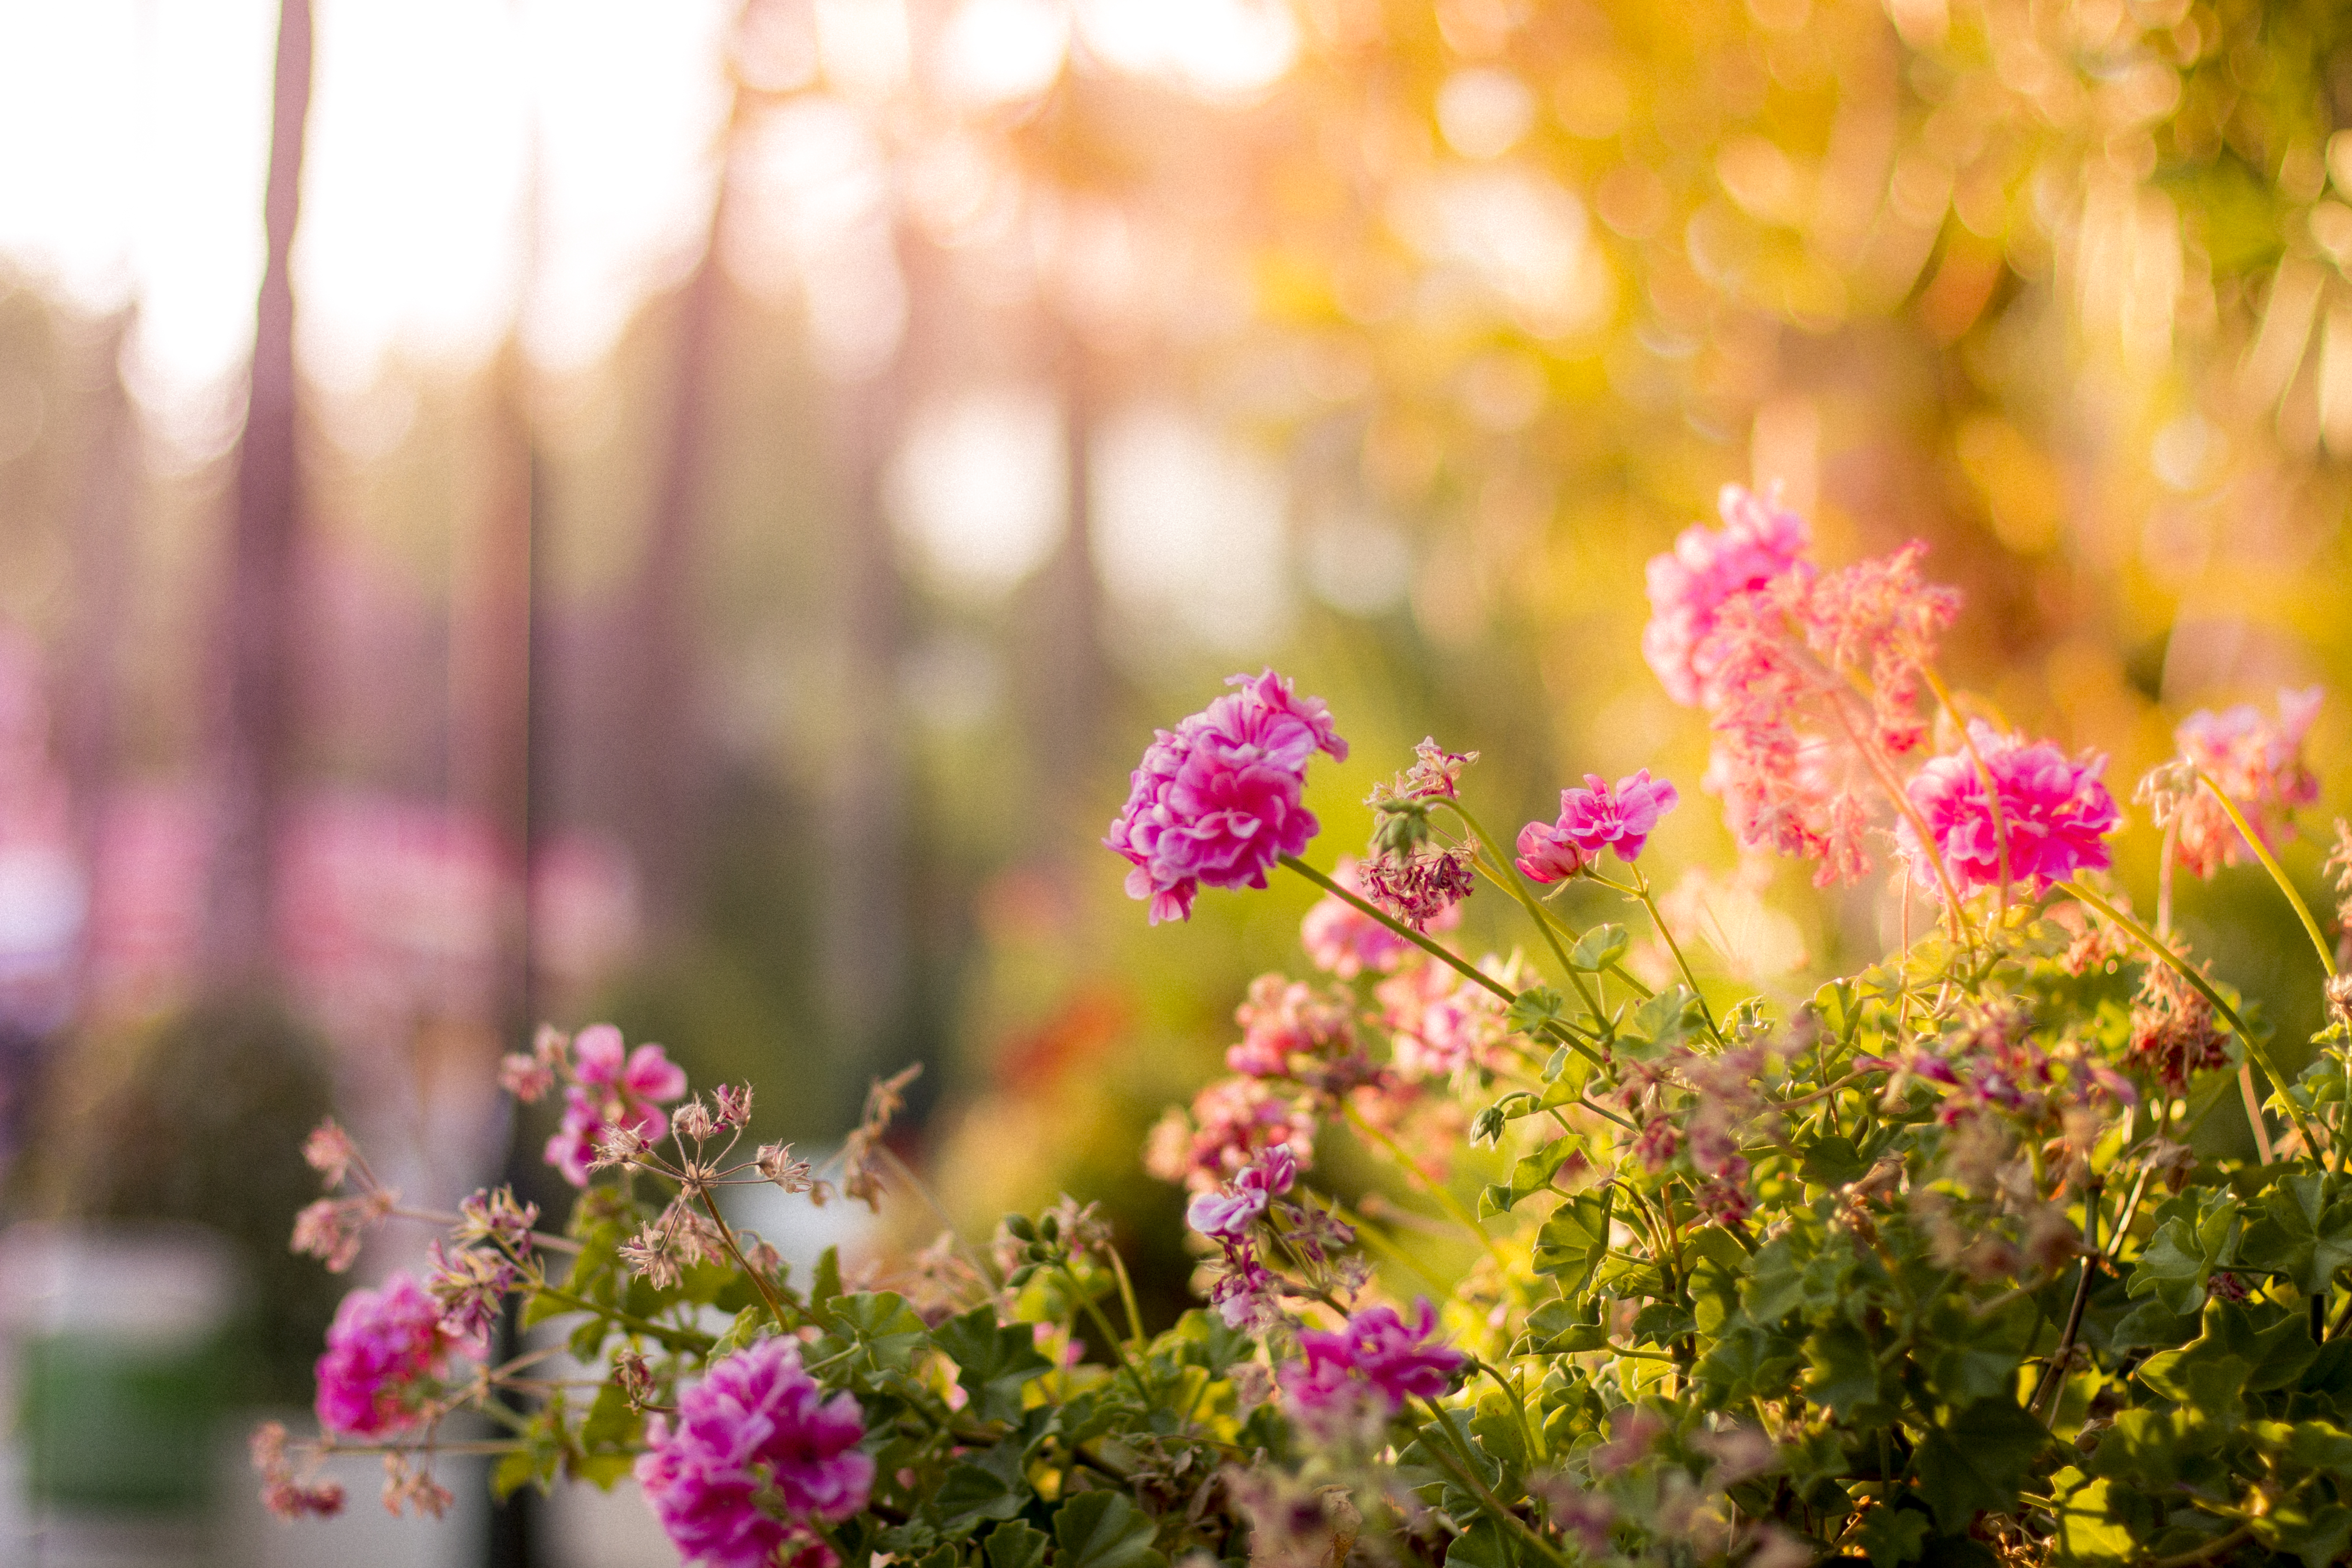
nature, branch, blossom, plant, sunlight, leaf, flower, petal, bloom, floral, spring, autumn, botany, yellow, garden, pink, flora, season, wildflower, flowers, shrub, macro photography, flowering plant